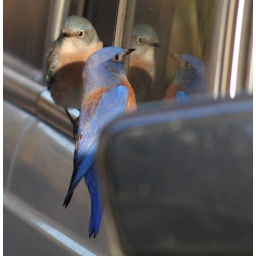
Western bluebirds and reflection in car window